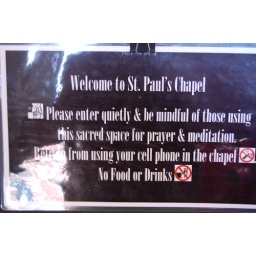
A sign at the entry of a really old church near Ground Zero. . .